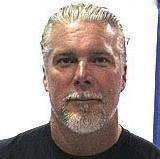
Age: 49